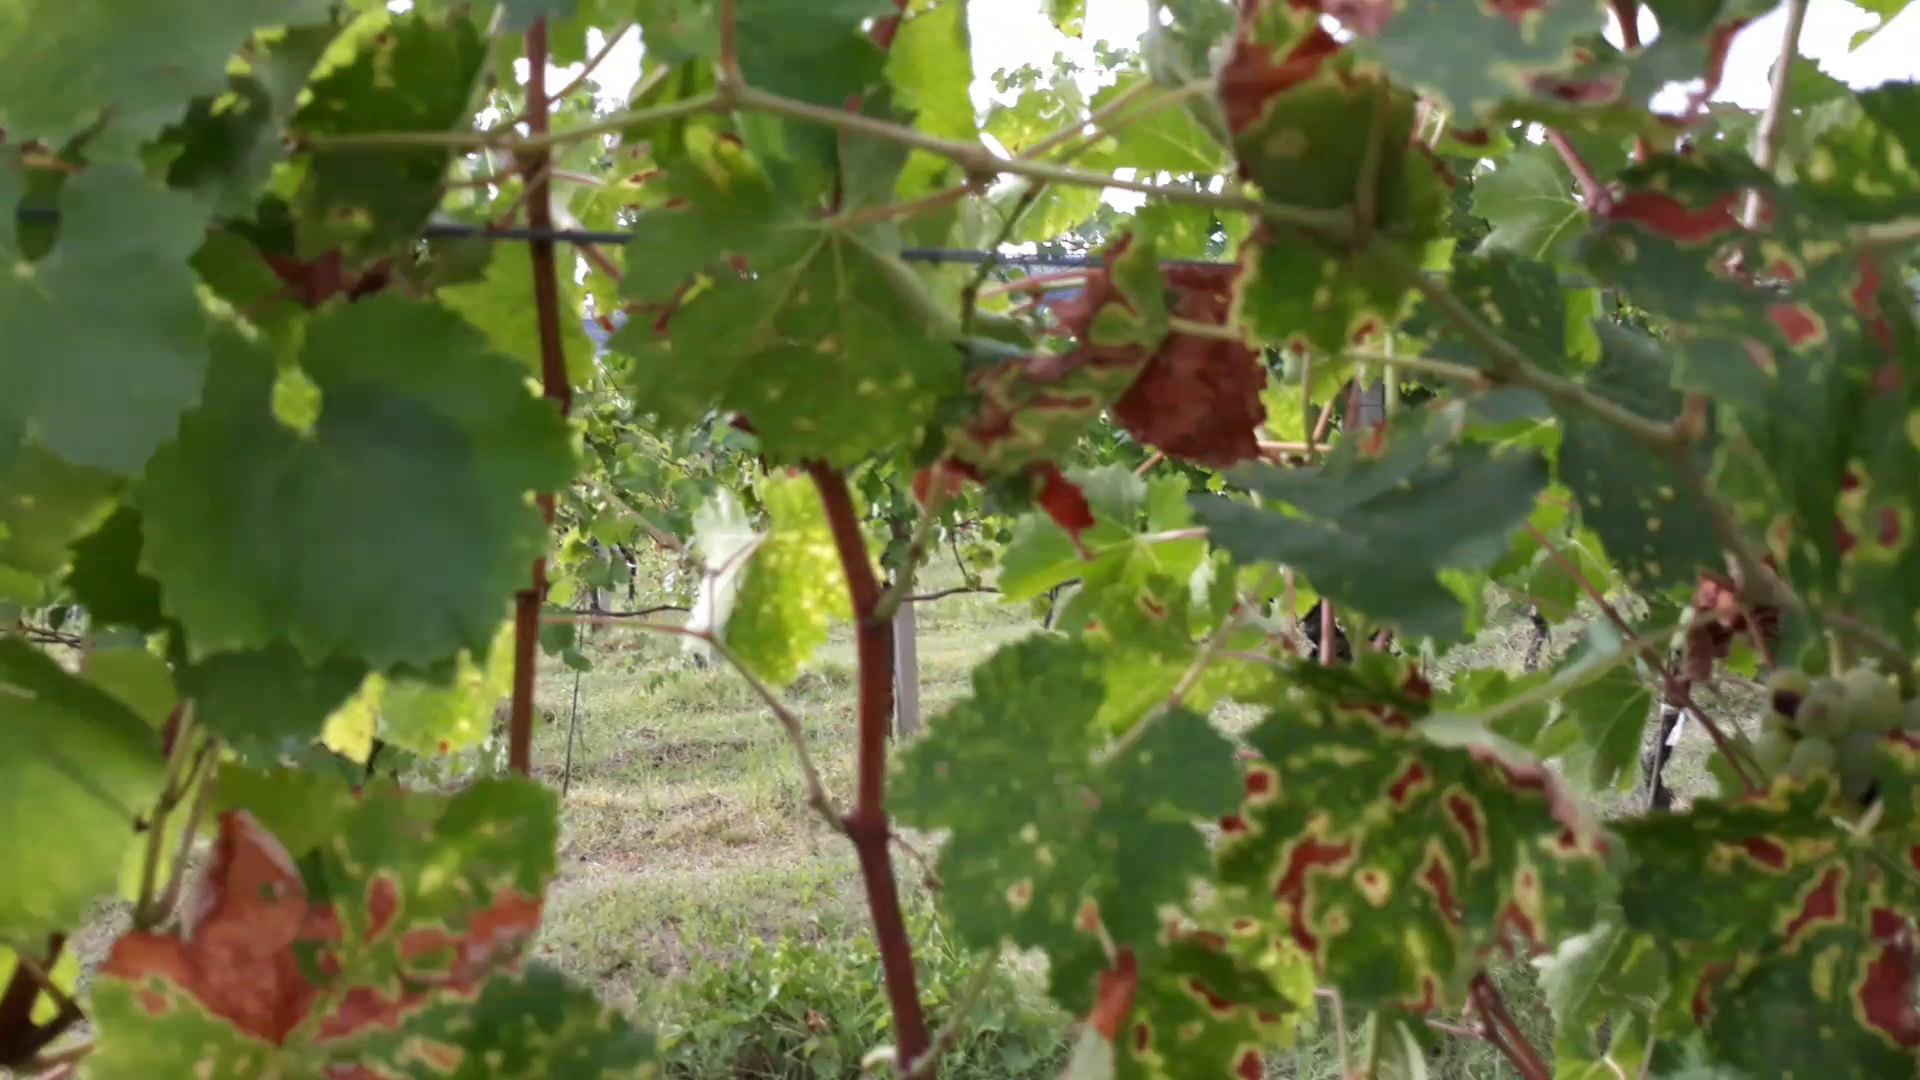
Label: esca